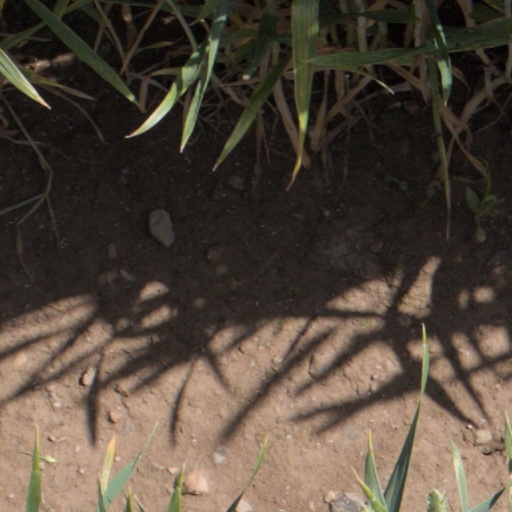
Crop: wheat